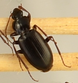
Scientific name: Calathus advena
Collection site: Rocky Mountains NEON (RMNP), plot RMNP_014